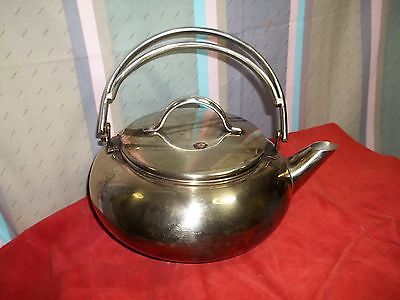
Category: kettle